Keith Kellogg

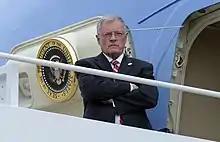
Keith Kellogg, Acting National Security Advisor, awaiting the president on Air Force One

The Donald Trump 2016 presidential campaign named Kellogg a foreign policy advisor in March 2016. Trump put Kellogg in charge of the presidential transition agency action team for defense. On December 15, 2016, President-elect Donald Trump announced plans to appoint Kellogg as Chief of Staff and Executive Secretary of the United States National Security Council.